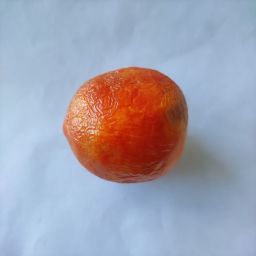
Crop: Tomato
Quality: Old